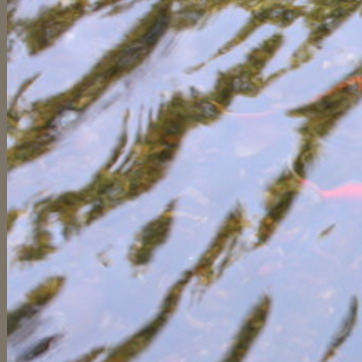
Material: water